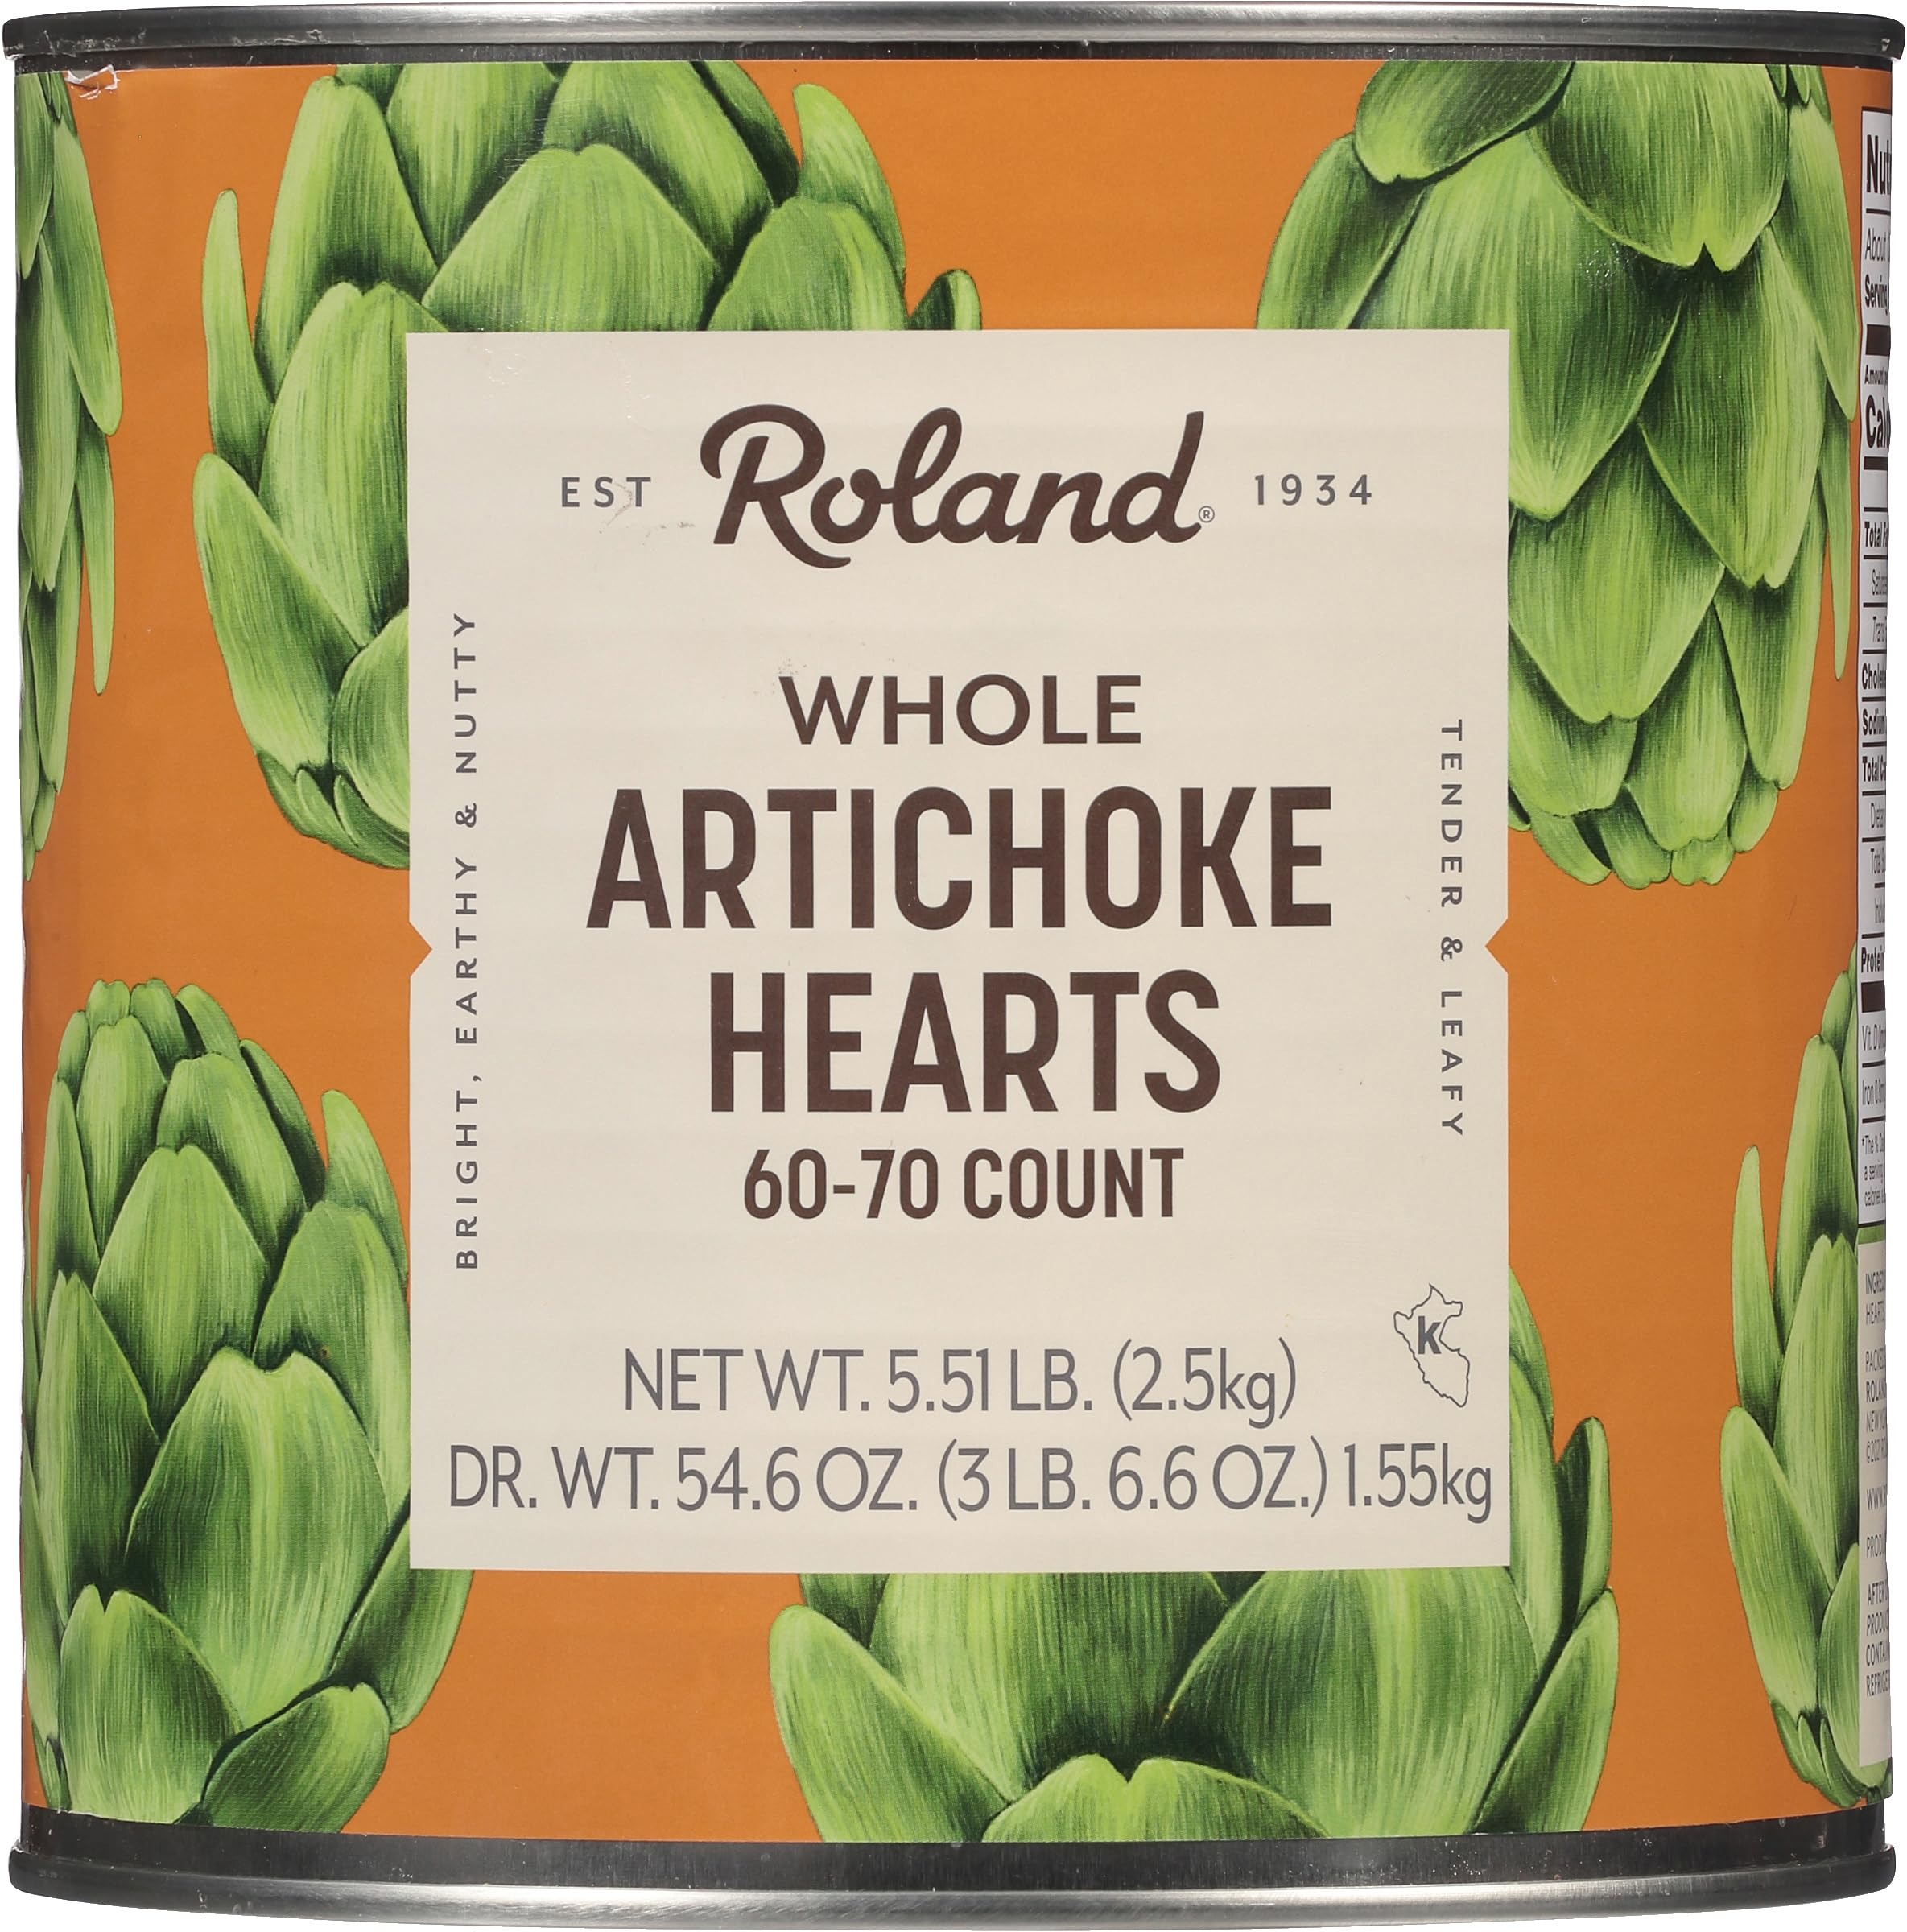
Item Name: Roland Foods Whole Extra Small Artichoke Hearts, 60-70 Count, 5 Lb 8 Oz(2.5 kg) Can
Bullet Point 1: WHOLE ARTICHOKE HEARTS: Meaty, and juicy our artichoke hearts are pleasant in bold rich recipes
Bullet Point 2: MILD AND NUTTY FLAVOR: Our artichoke hearts are firm yet tender with a mild and nutty taste that is delicious with any Italian dish
Bullet Point 3: PREPARATION: Our Extra Small Artichoke Hearts are ready to use right out of the can
Bullet Point 4: GLUTEN FREE AND KOSHER: A delicious zero trans-fat, gluten free, and kosher treat for any meal
Bullet Point 5: RECIPE INSPIRATIONS: Tasty on their own, in a salad, pasta sauce, hummus, on pizza, or in artichoke dip
Value: 88.0
Unit: Ounce

Price: 79.35